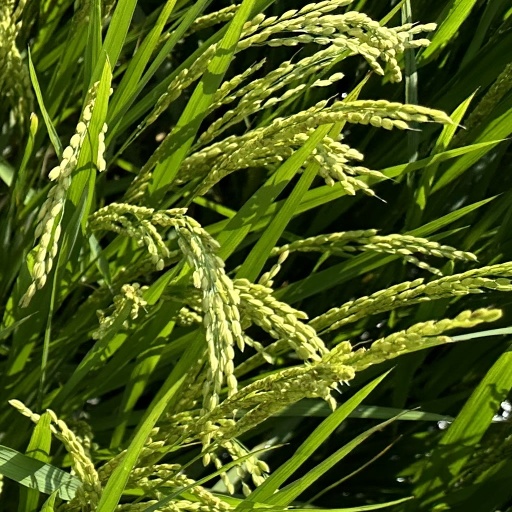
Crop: rice